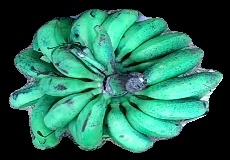
Variety: rasbale
Grade: grade3